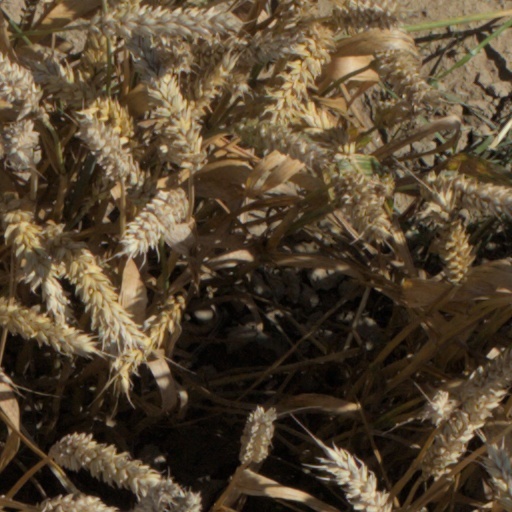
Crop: wheat